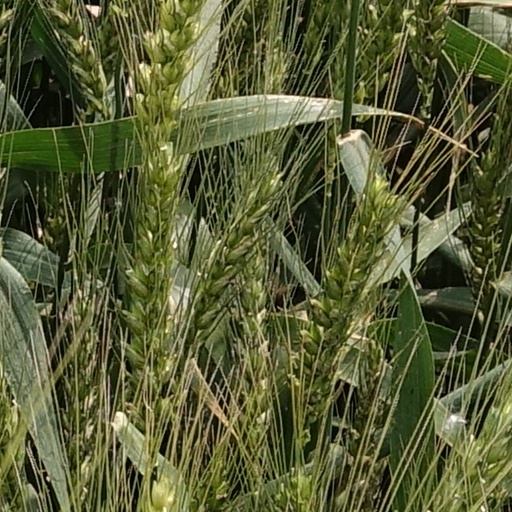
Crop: wheat